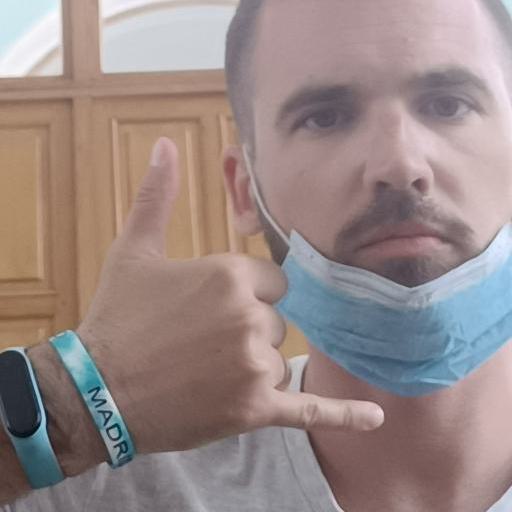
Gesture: call